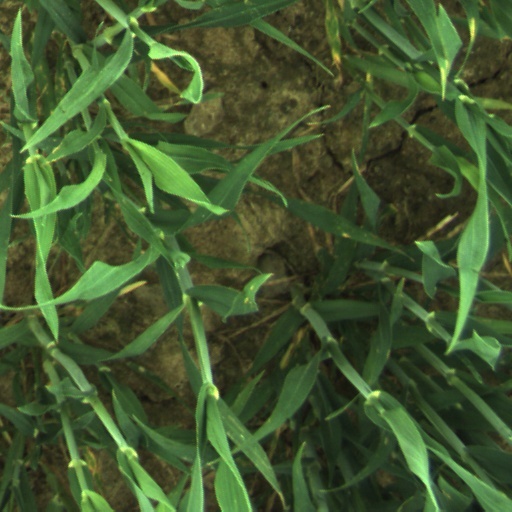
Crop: wheat